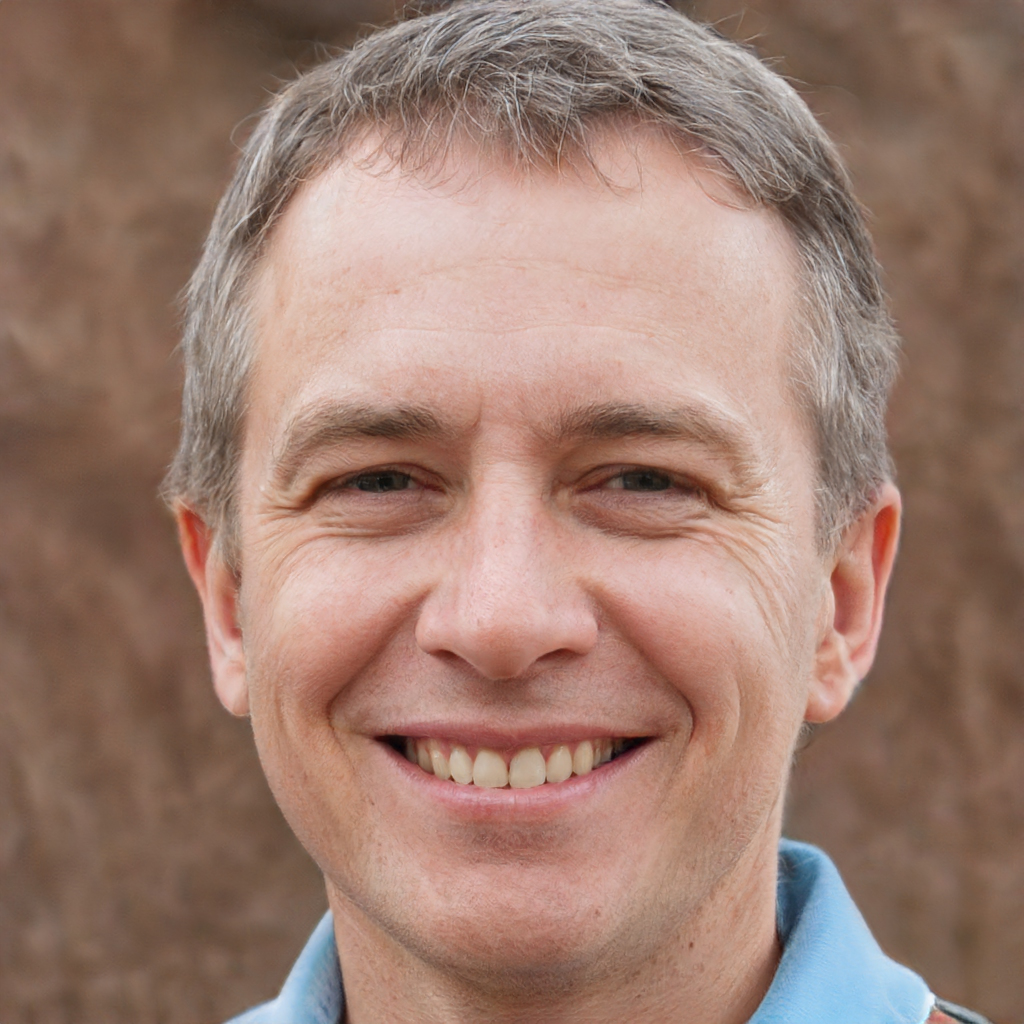
Gender: Male